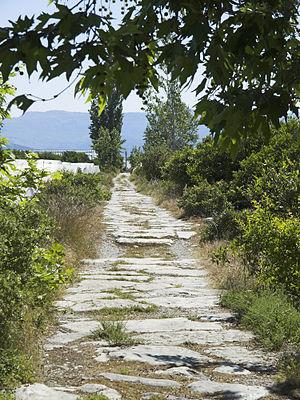
Le Pont romain de Limyra à Lycie (Turquie), un des plus vieux ponts en arc surbaissé dans le monde Italiano: Il Ponte romano di Limira in Licia, Turchia, uno dei più antichi ponti ad arco ribassato del mondo